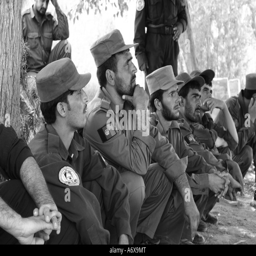
organisation take instruction in security from a soldier